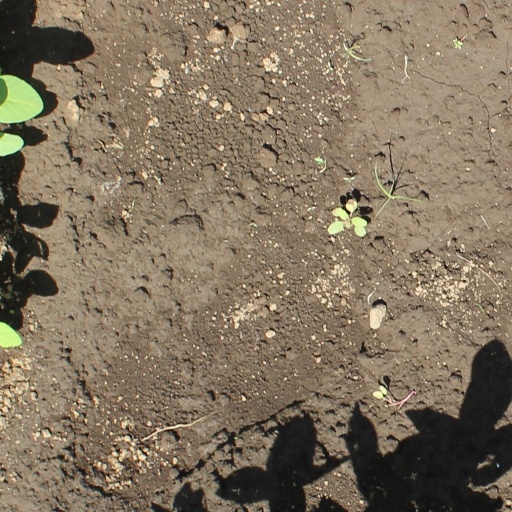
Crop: soybean